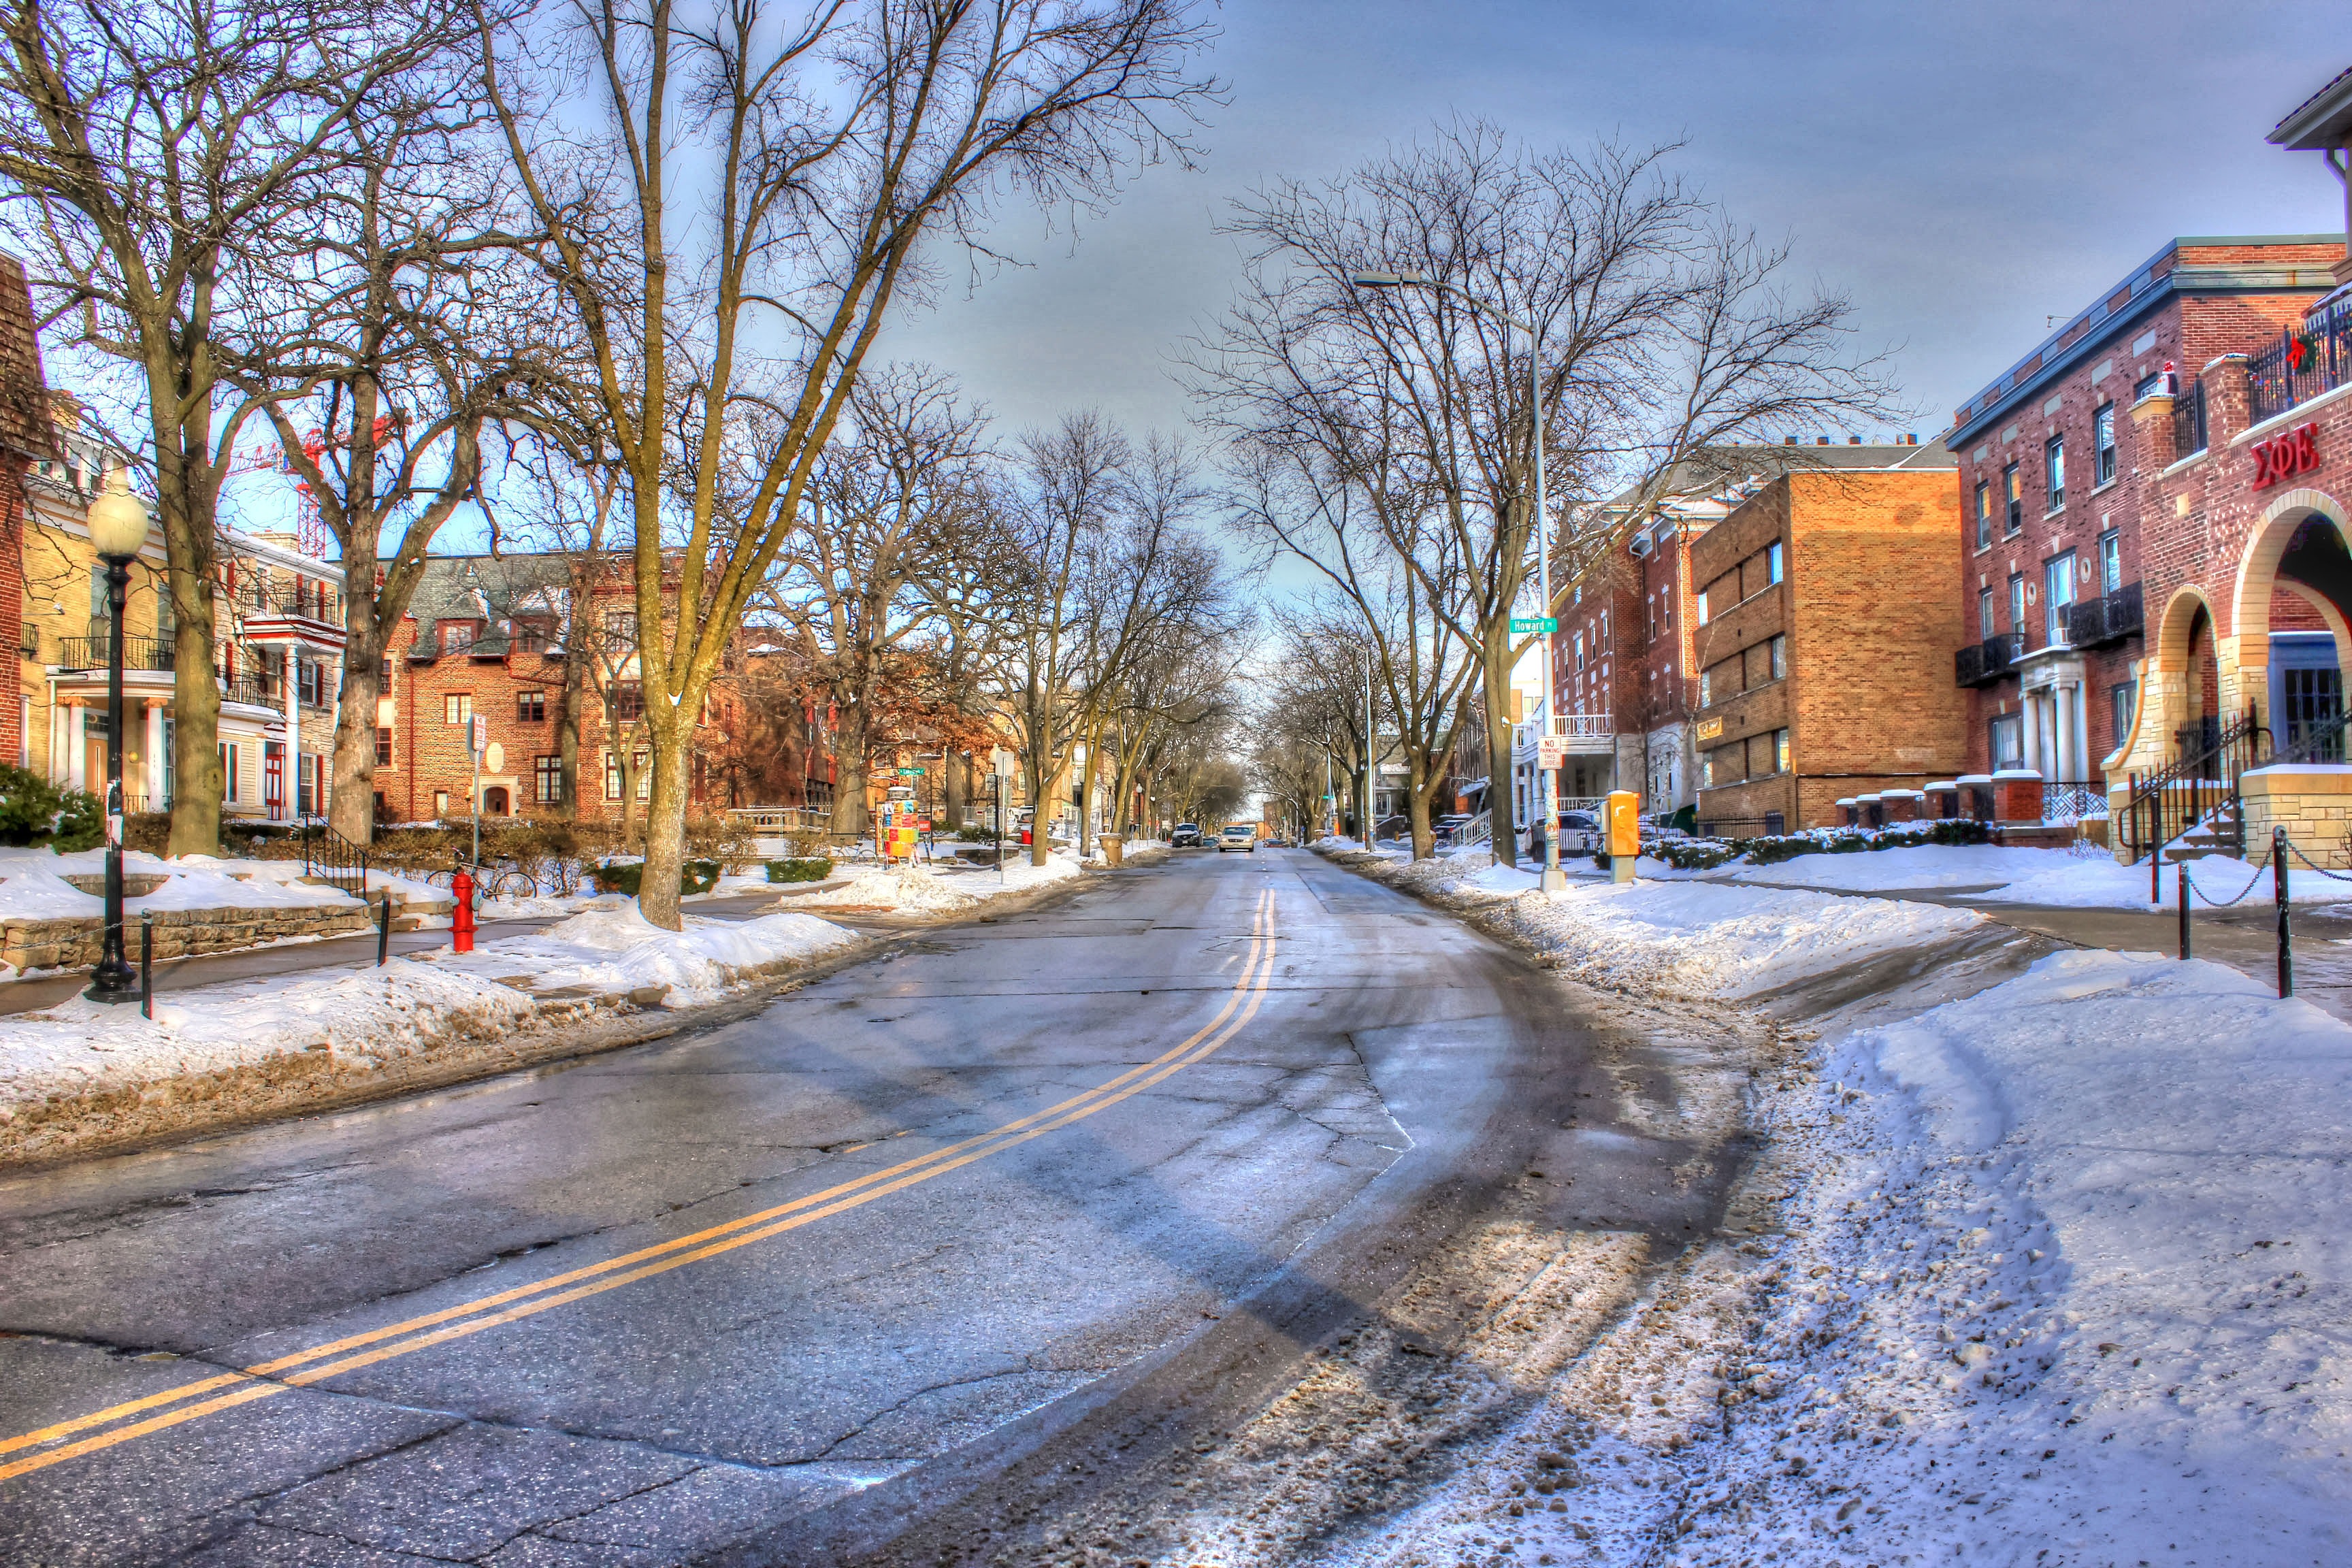
tree, snow, winter, road, street, town, city, cityscape, downtown, suburb, autumn, weather, usa, lane, season, waterway, infrastructure, town square, madison, wisconsin, neighbourhood, road surface, urban area, residential area, human settlement